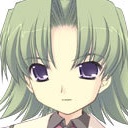
Portrait style: Anime Portrait